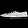
Label: Sneaker